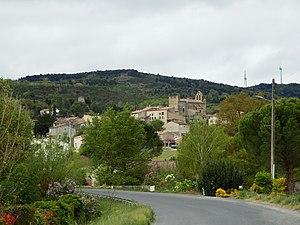
Magrie est une commune française, située dans le département de l'Aude en région Occitanie.